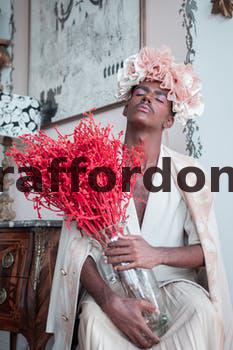
Label: Watermark